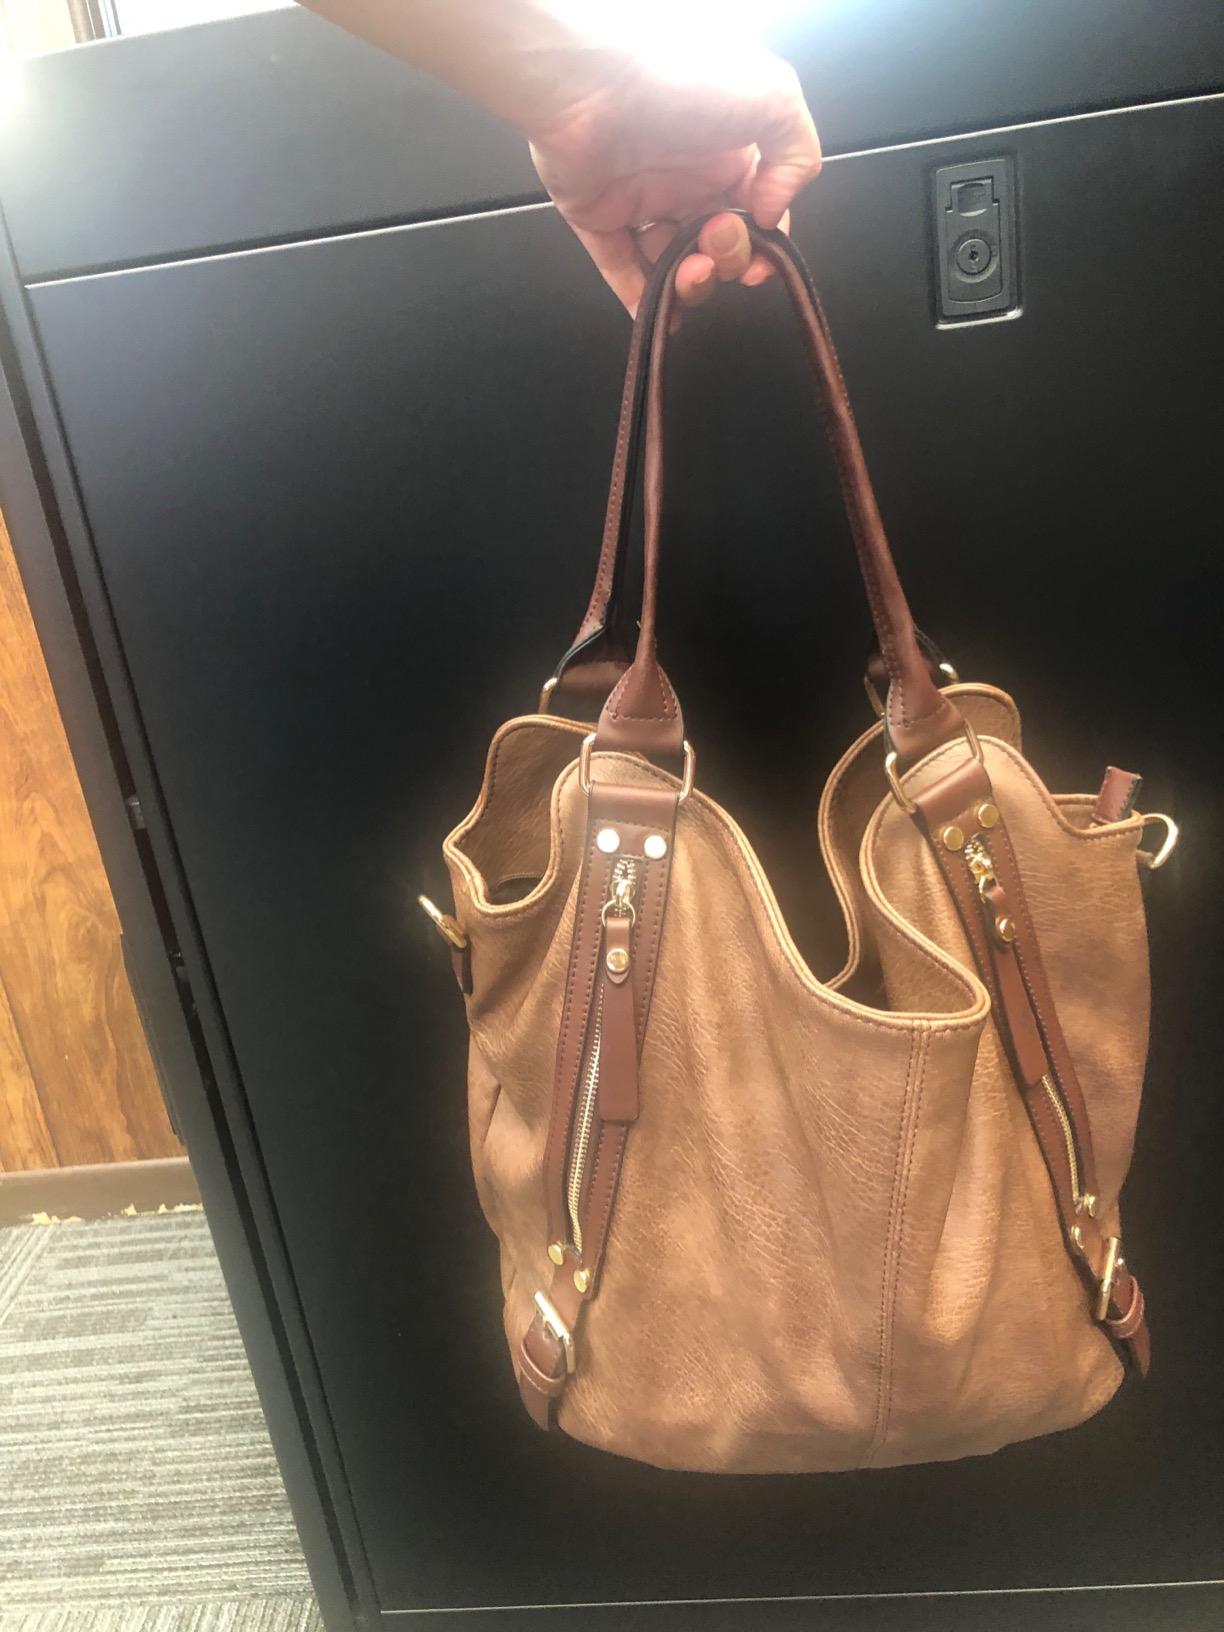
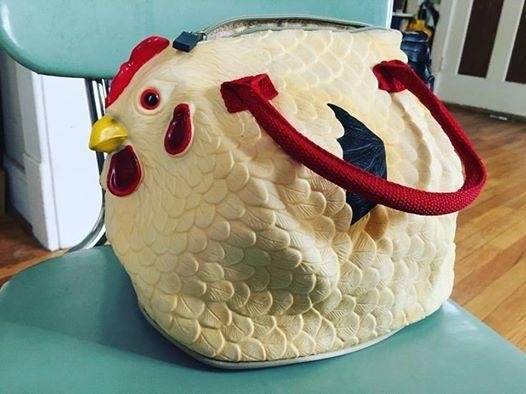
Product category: accessories_handbag
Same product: no